U.S. Route 90 Alternate (Texas)

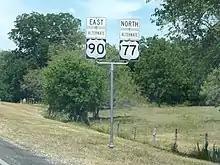
U.S. 90 Alternate is concurrent with U.S. 77 Alternate west of Hallettsville.

US 90 Alternate begins at U.S. Highway 90 and Farm to Market Road 464 west of Seguin and heads east through downtown Seguin on Court Street. (US 90 travels on Kingsbury Street, just 15 blocks to the north.) From Seguin to Rosenberg, US 90 Alternate passes through mainly rural areas.